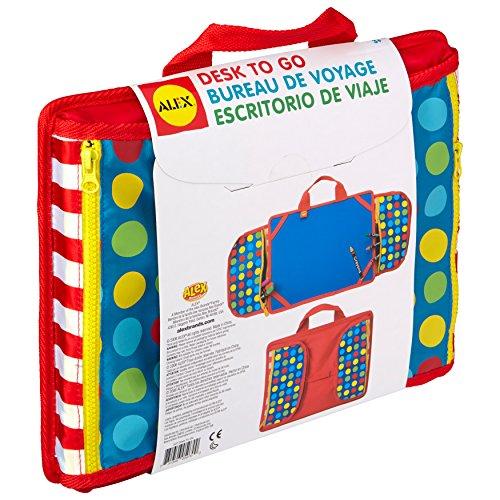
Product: Alex Desk to Go Kids Art Supplies
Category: Toys & Games | Arts & Crafts | Drawing & Painting Supplies
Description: Art activities encourage a child's imagination and learning development.
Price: $12.39
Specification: ProductDimensions:13x1.8x10.2inches|ItemWeight:11.7ounces|ShippingWeight:12.8ounces(Viewshippingratesandpolicies)|DomesticShipping:ItemcanbeshippedwithinU.S.|InternationalShipping:ThisitemcanbeshippedtoselectcountriesoutsideoftheU.S.LearnMore|ASIN:B000GCNDOM|Itemmodelnumber:507-1|Manufacturerrecommendedage:36months-8years